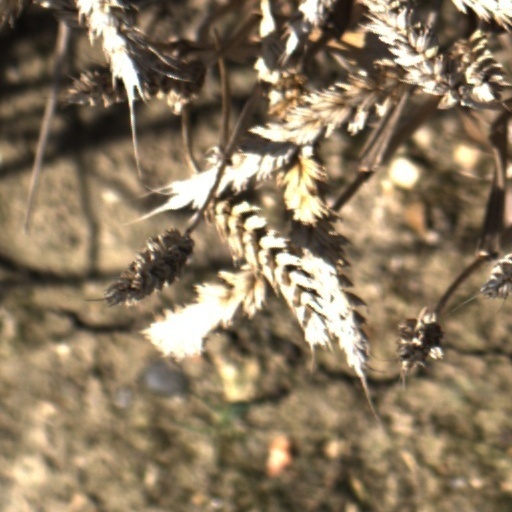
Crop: wheat